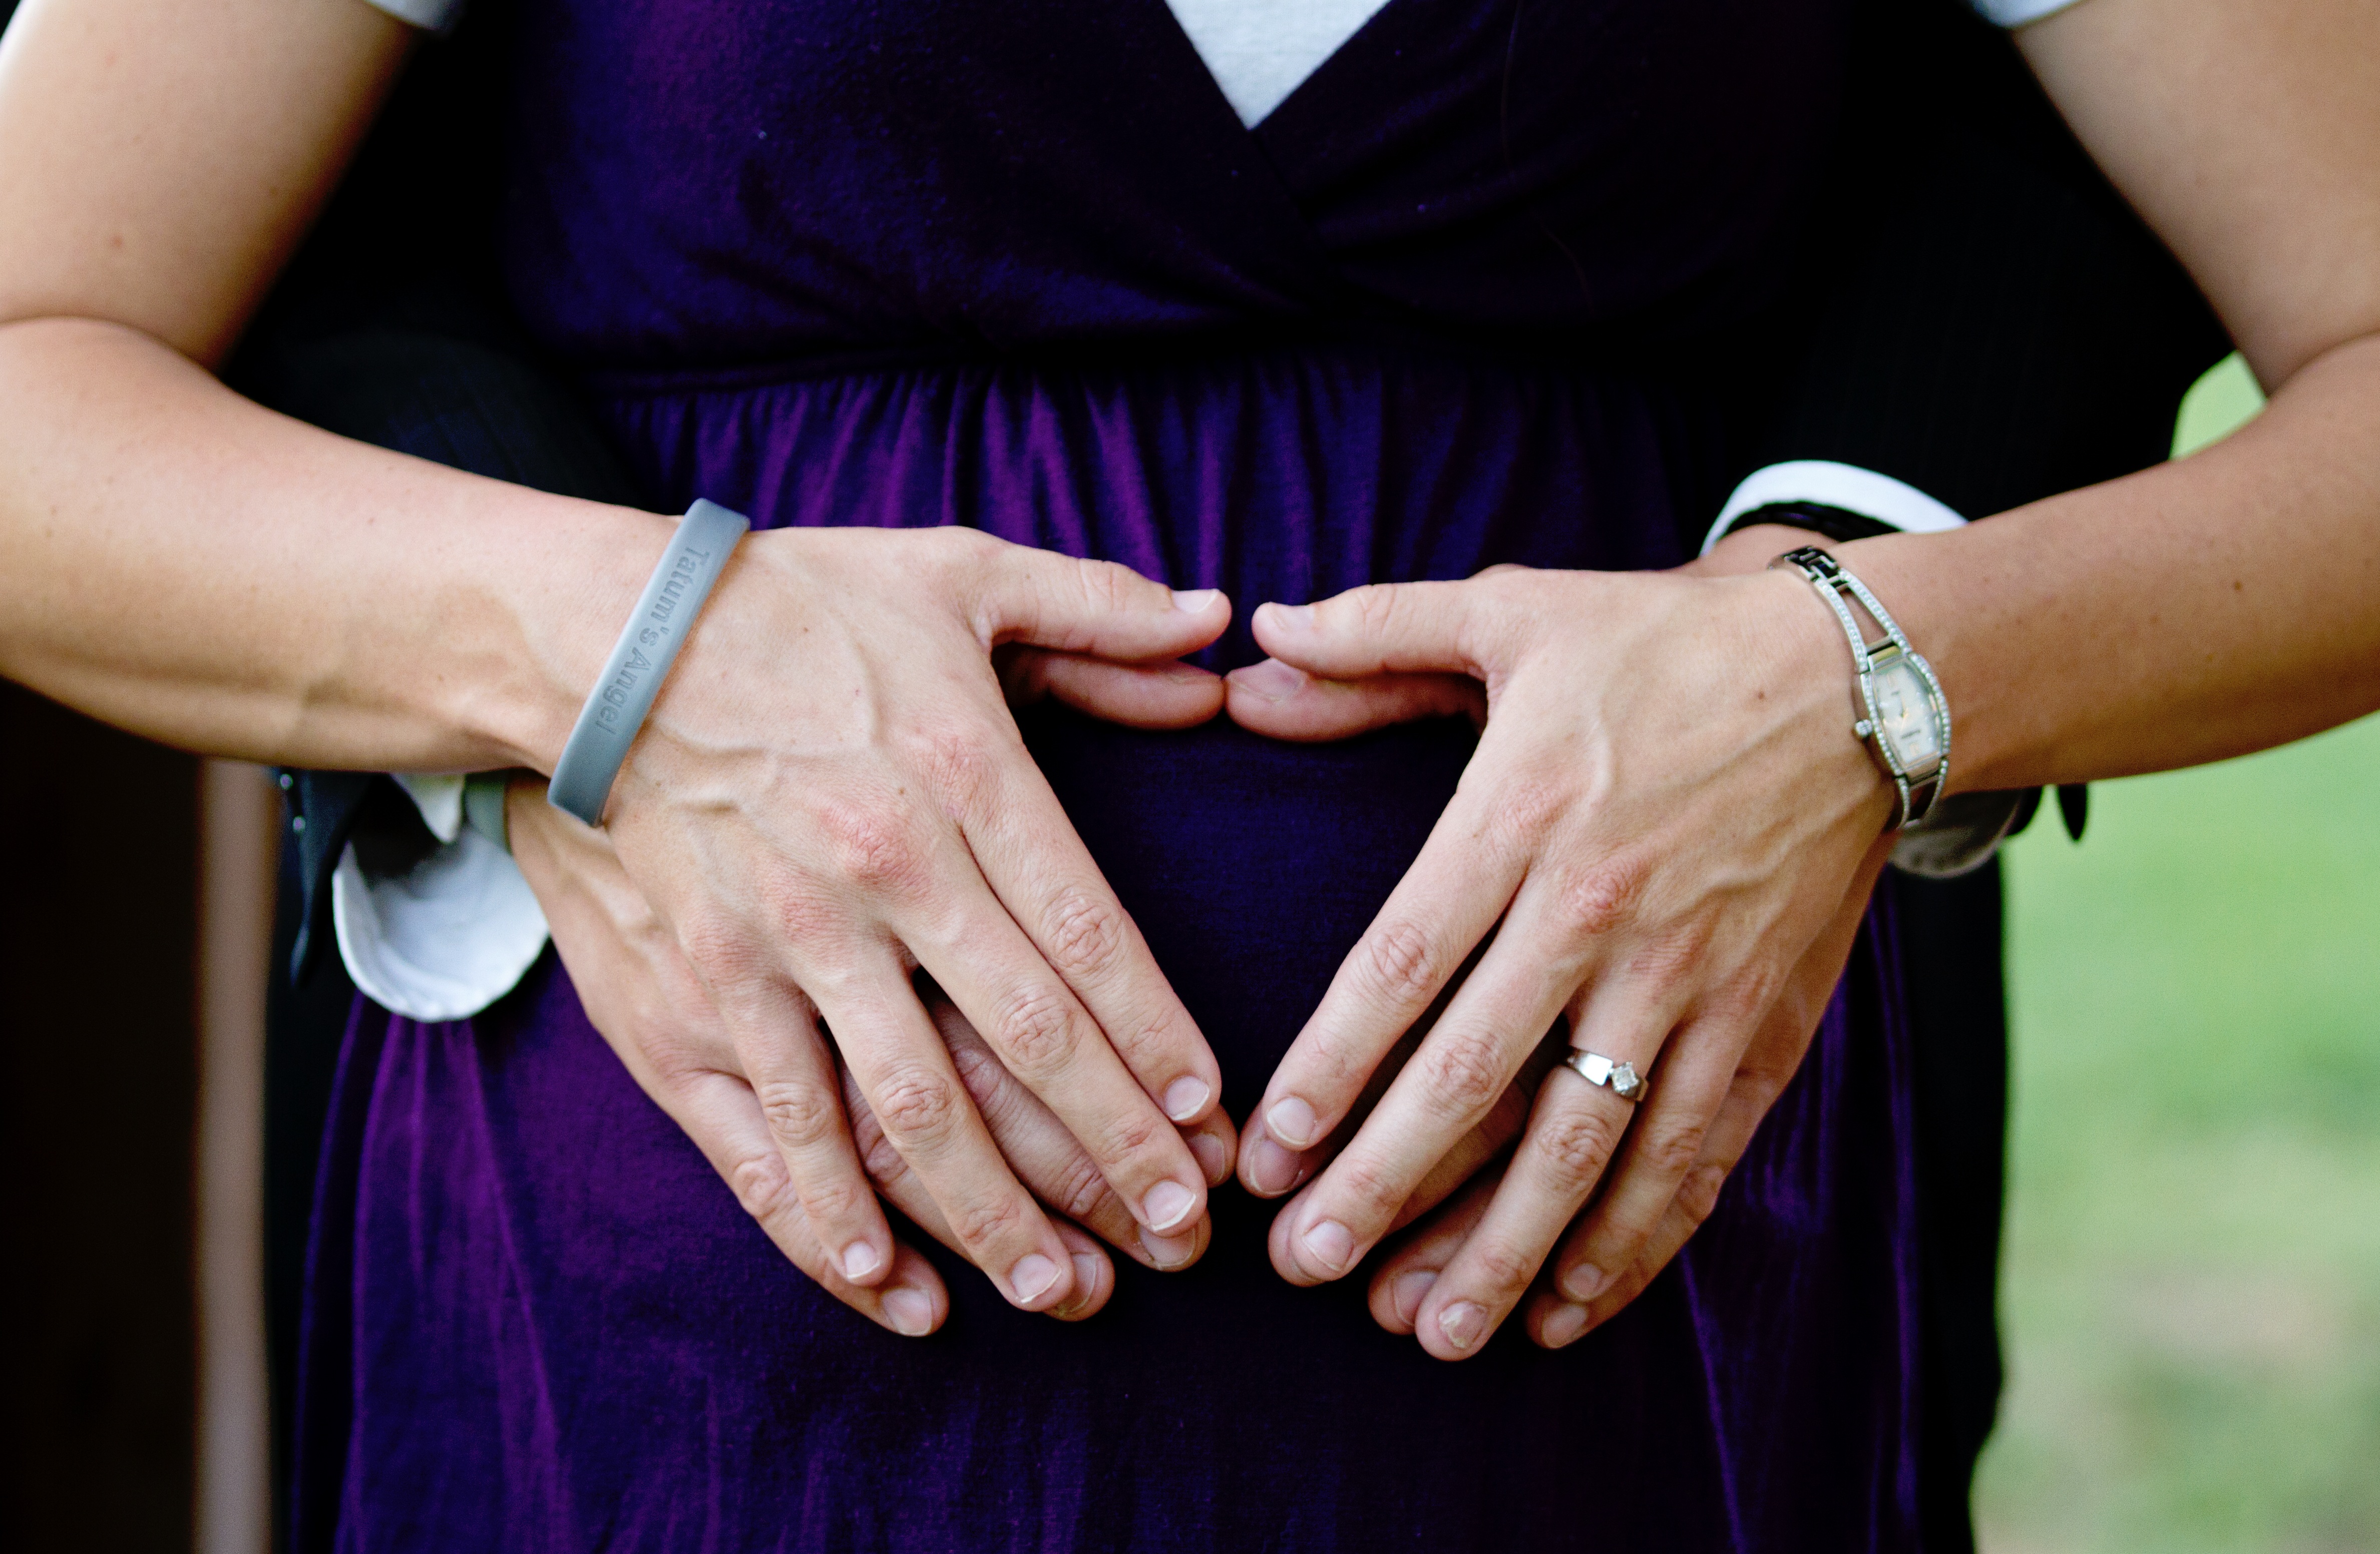
hand, man, woman, love, finger, wedding, bride, groom, baby, mom, holding hands, dad, ceremony